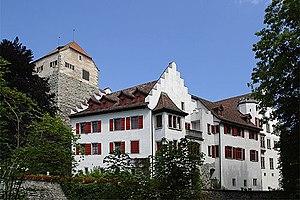
Cette liste présente les biens culturels d'importance nationale dans le canton de Thurgovie. Cette liste correspond à l'édition 2009 de l'Inventaire Suisse des biens culturels d'importance nationale pour le canton de Thurgovie. Il est trié par commune et inclus : 78 bâtiments séparés, 15 collections et 14 sites archéologiques.